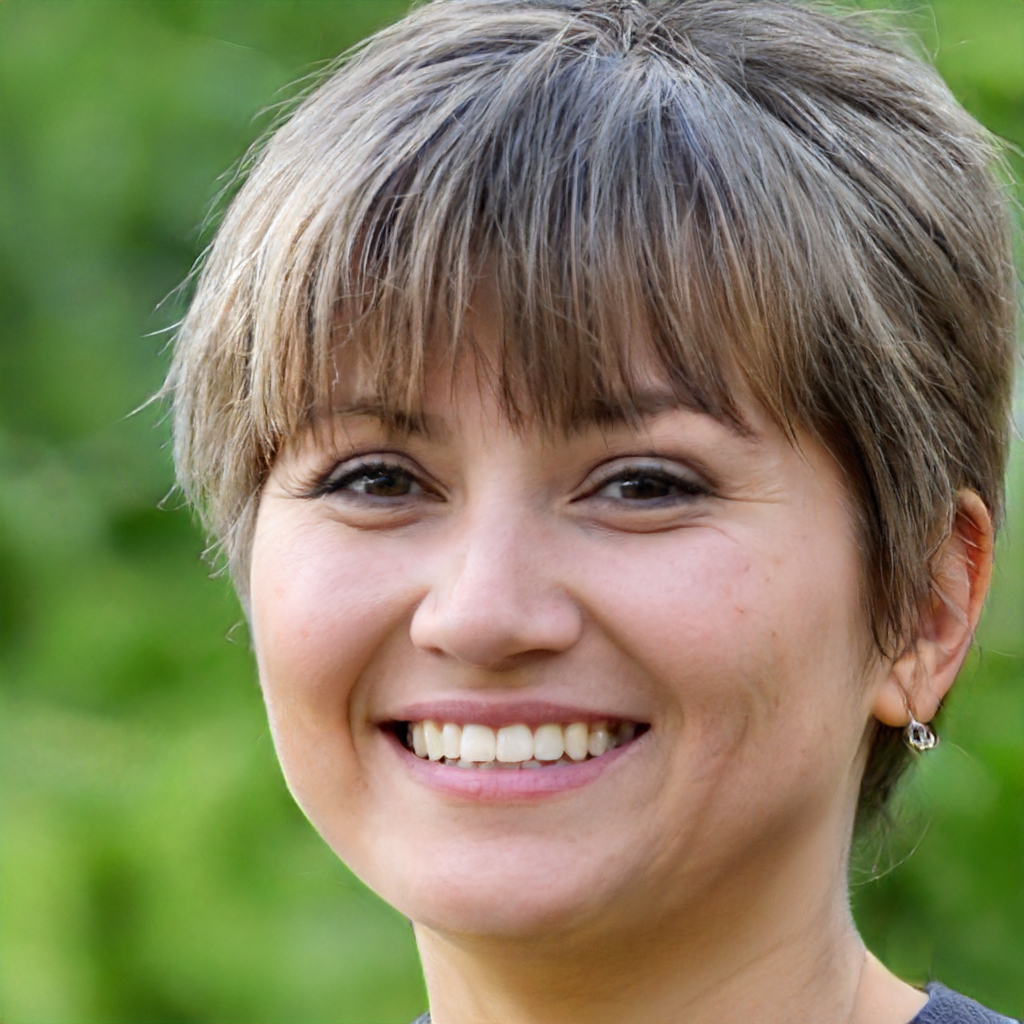
Gender: Female